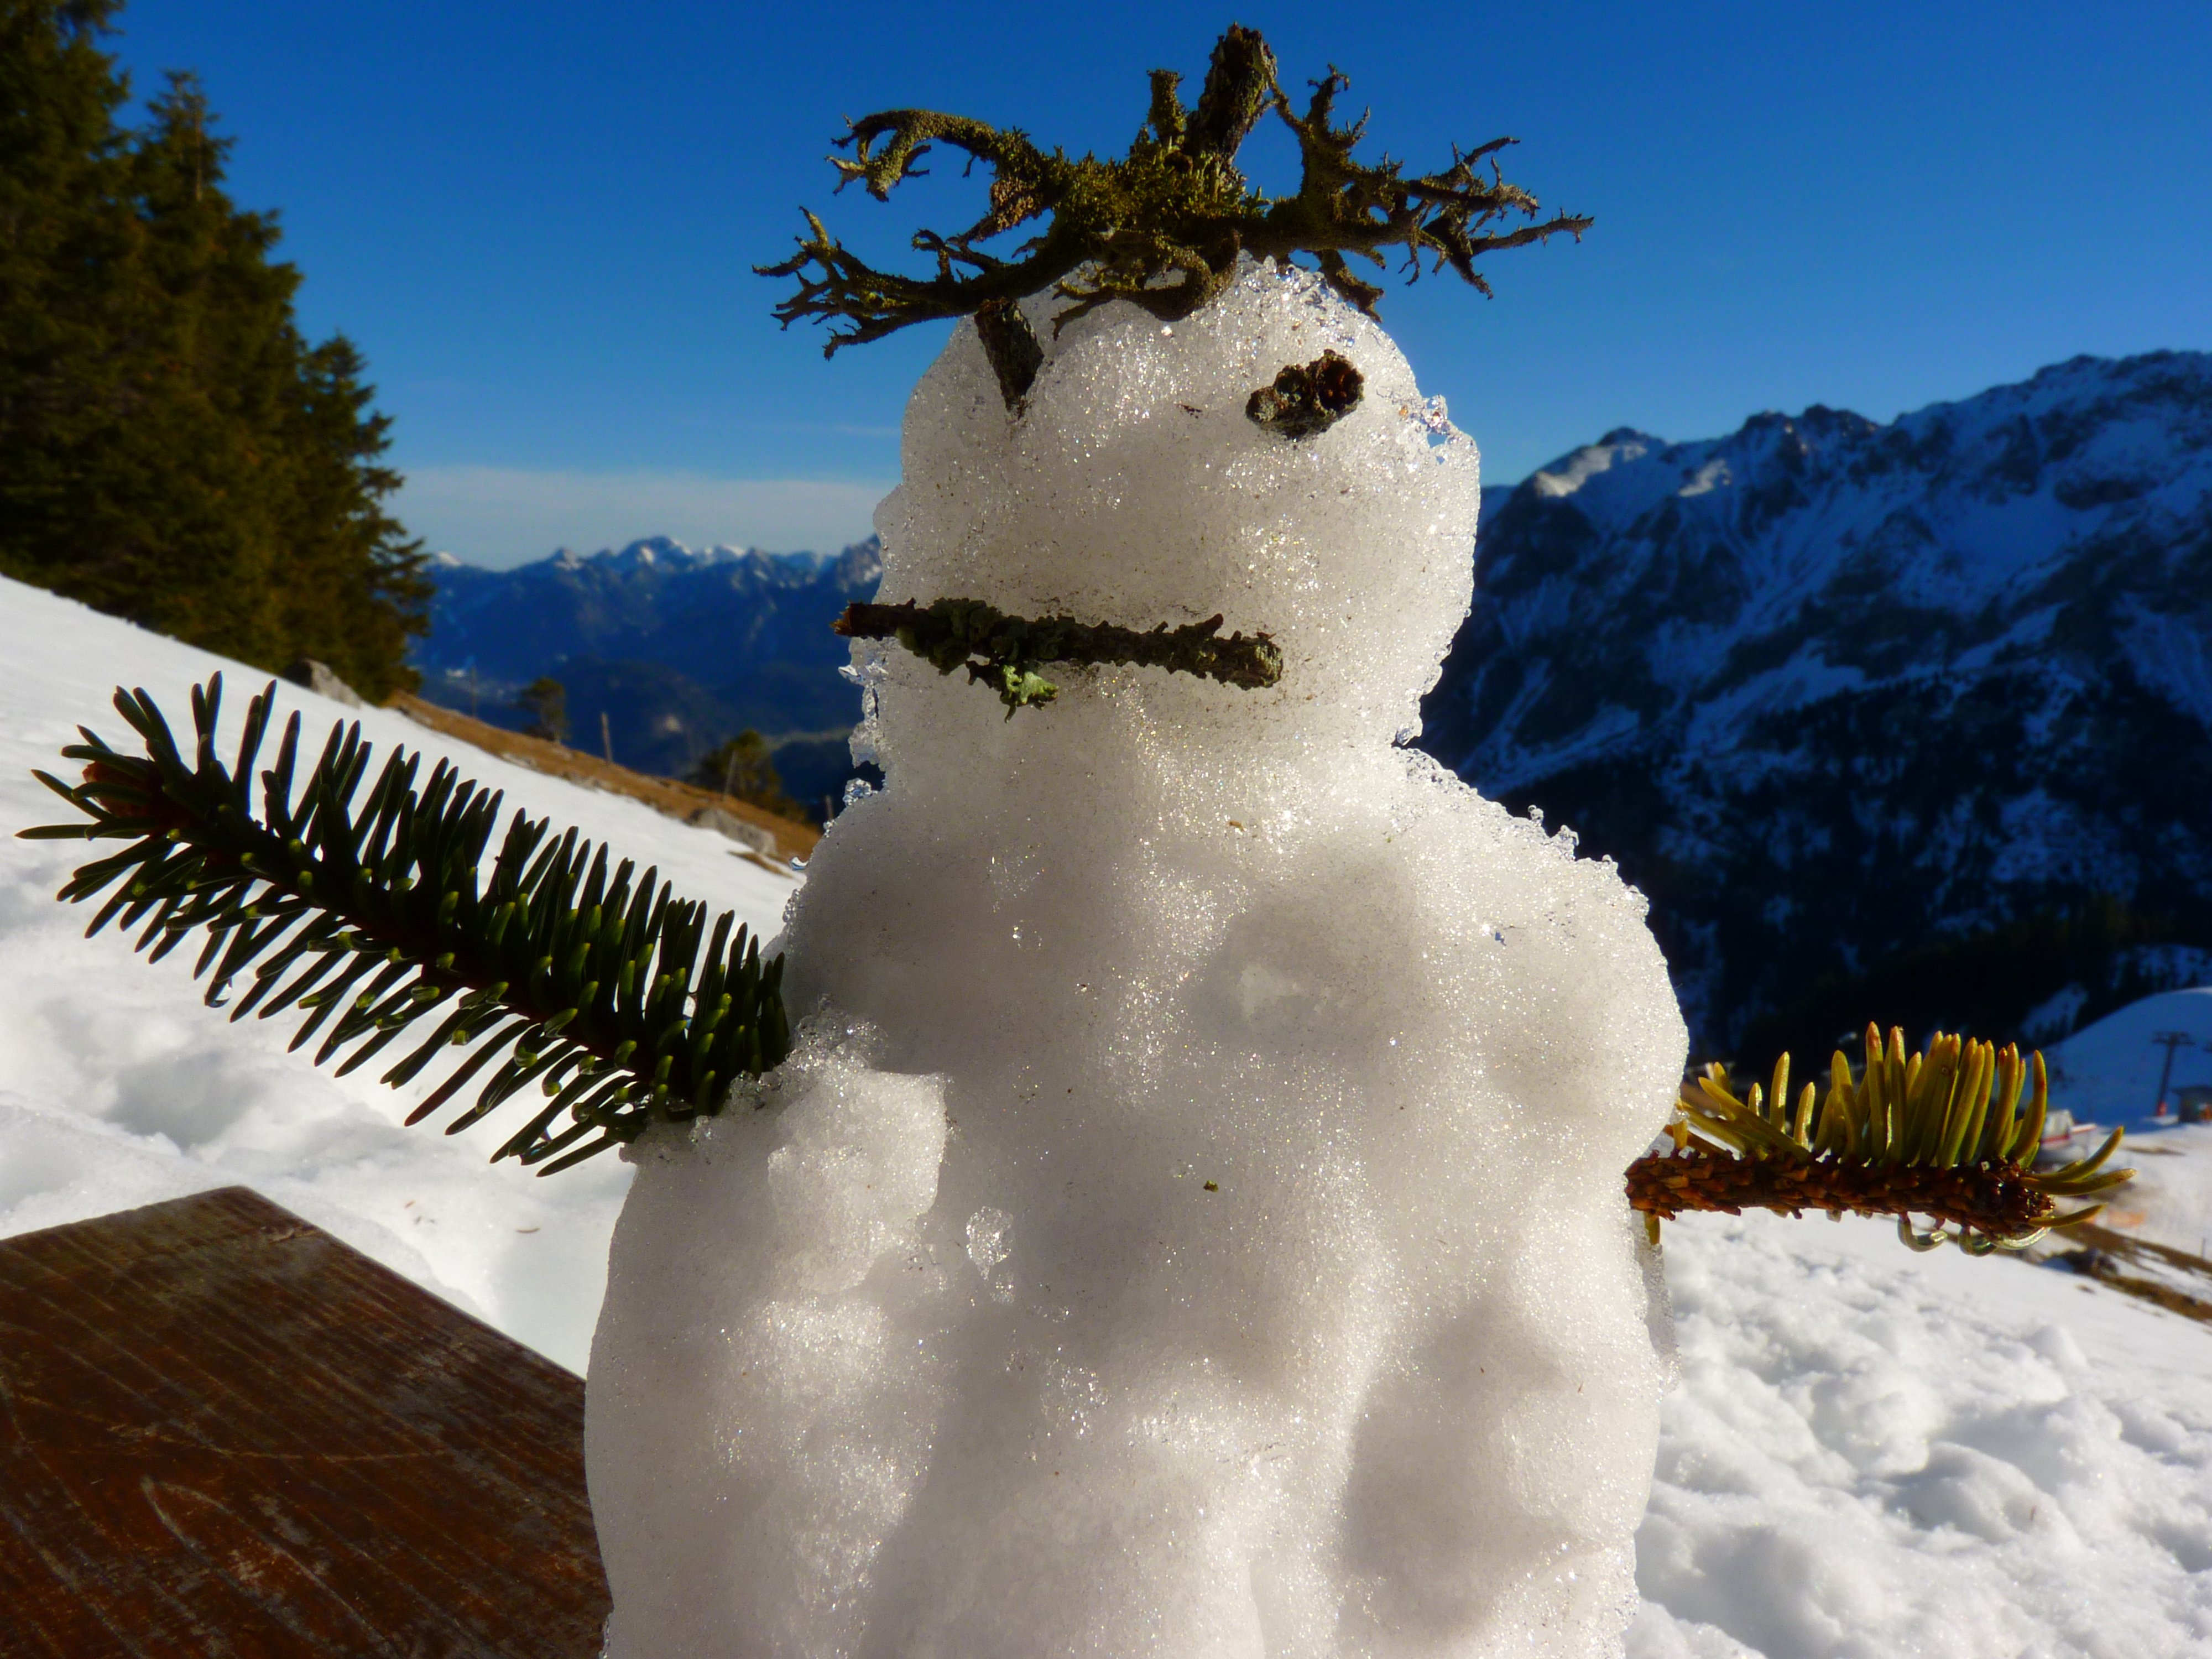
snow, cold, winter, weather, season, art, fun, snowman, funny, spirit, entertainment, males, snow man, mountain spirit